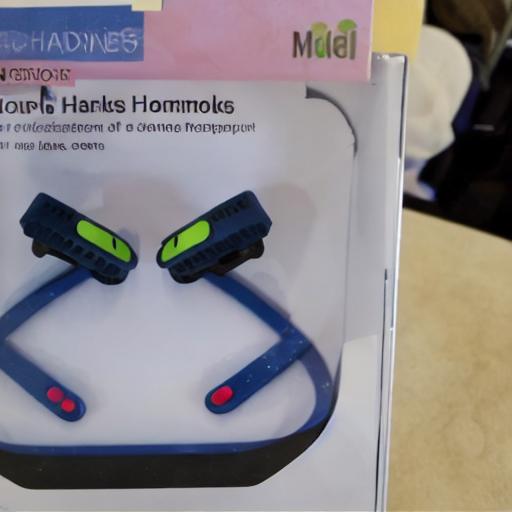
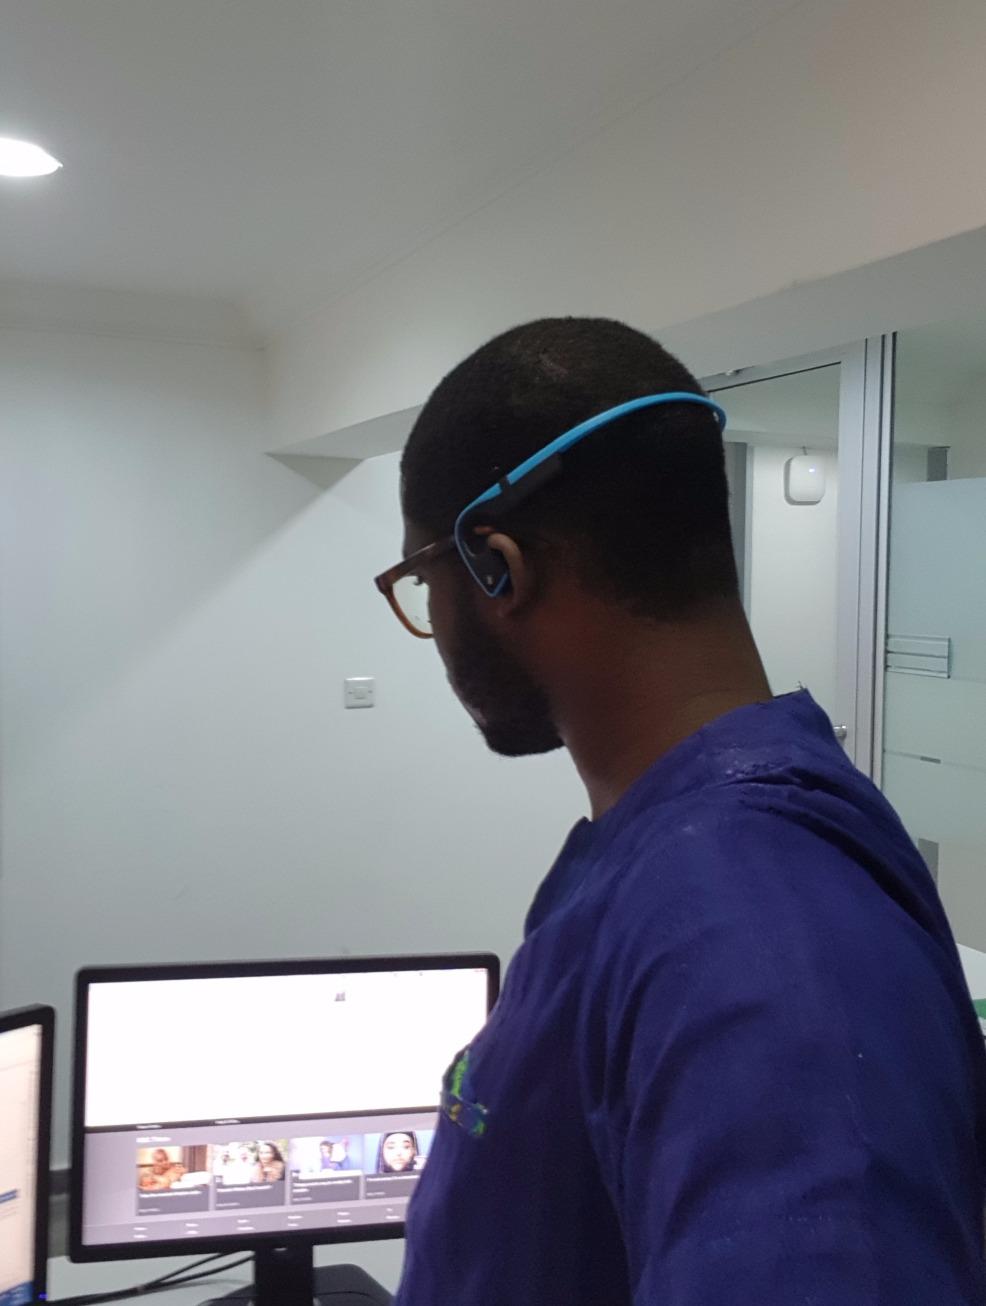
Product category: headphones
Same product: no